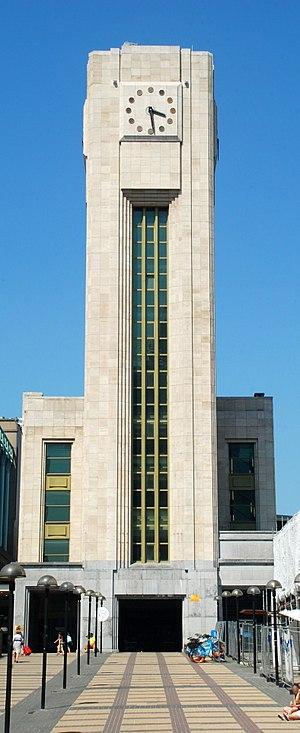
Belgique - Bruxelles - Gare du Nord - Tour de l'horloge
L'architecture monumentale est un des quatre styles qui dominèrent l'architecture en Belgique durant les années 1930, aux côtés de l'Art déco, de l'architecture moderniste et du style Beaux-Arts.
La gare Bruxelles-Nord, plus communément appelée Gare du Nord, est une gare ferroviaire belge, située sur le territoire de la commune de Schaerbeek, à proximité de la Ville de Bruxelles, dans le Quartier Nord de la région de Bruxelles-Capitale. C'est l'une des trois plus importantes gares de cette zone urbaine, avec les gares centrale et du Midi. Elle dessert notamment un quartier d'affaires avec des sièges d'administrations et de grandes entreprises.